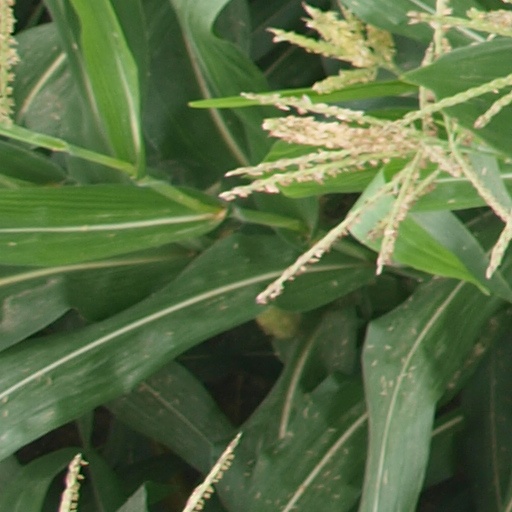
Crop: maize; corn